Douglas M. Fraser

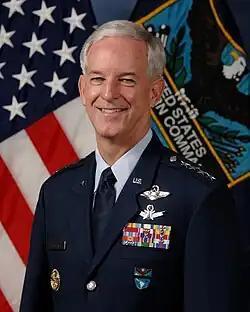

Douglas Malcolm Fraser (born April 16, 1963), is a United States Air Force (USAF) general who served as the Commander, United States Southern Command (USSOUTHCOM). He was the first USAF officer to become USSOUTHCOM's combatant commander. He previously served as Deputy Commander, United States Pacific Command from April 2008 to June 24, 2009. He assumed his final assignment on June 25, 2012.